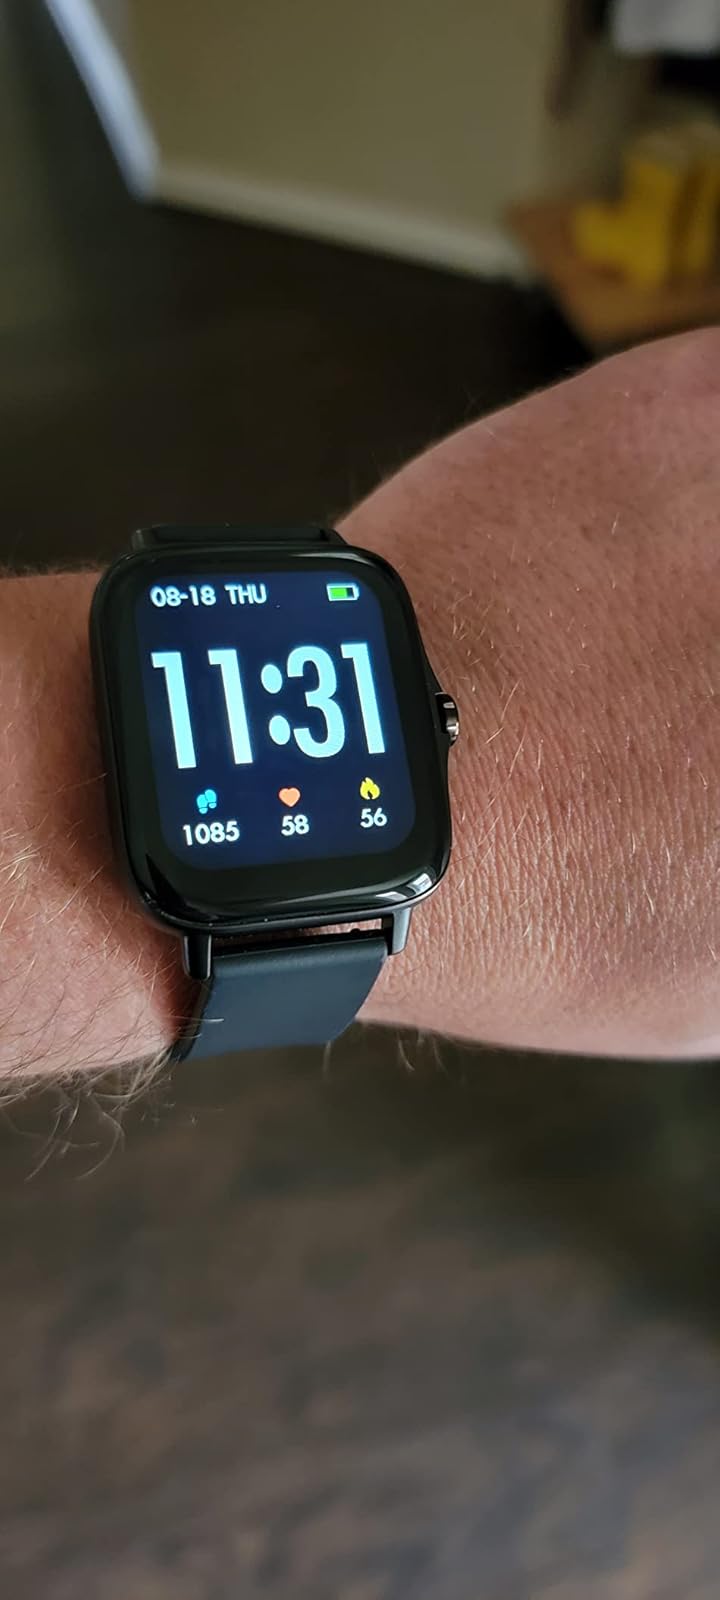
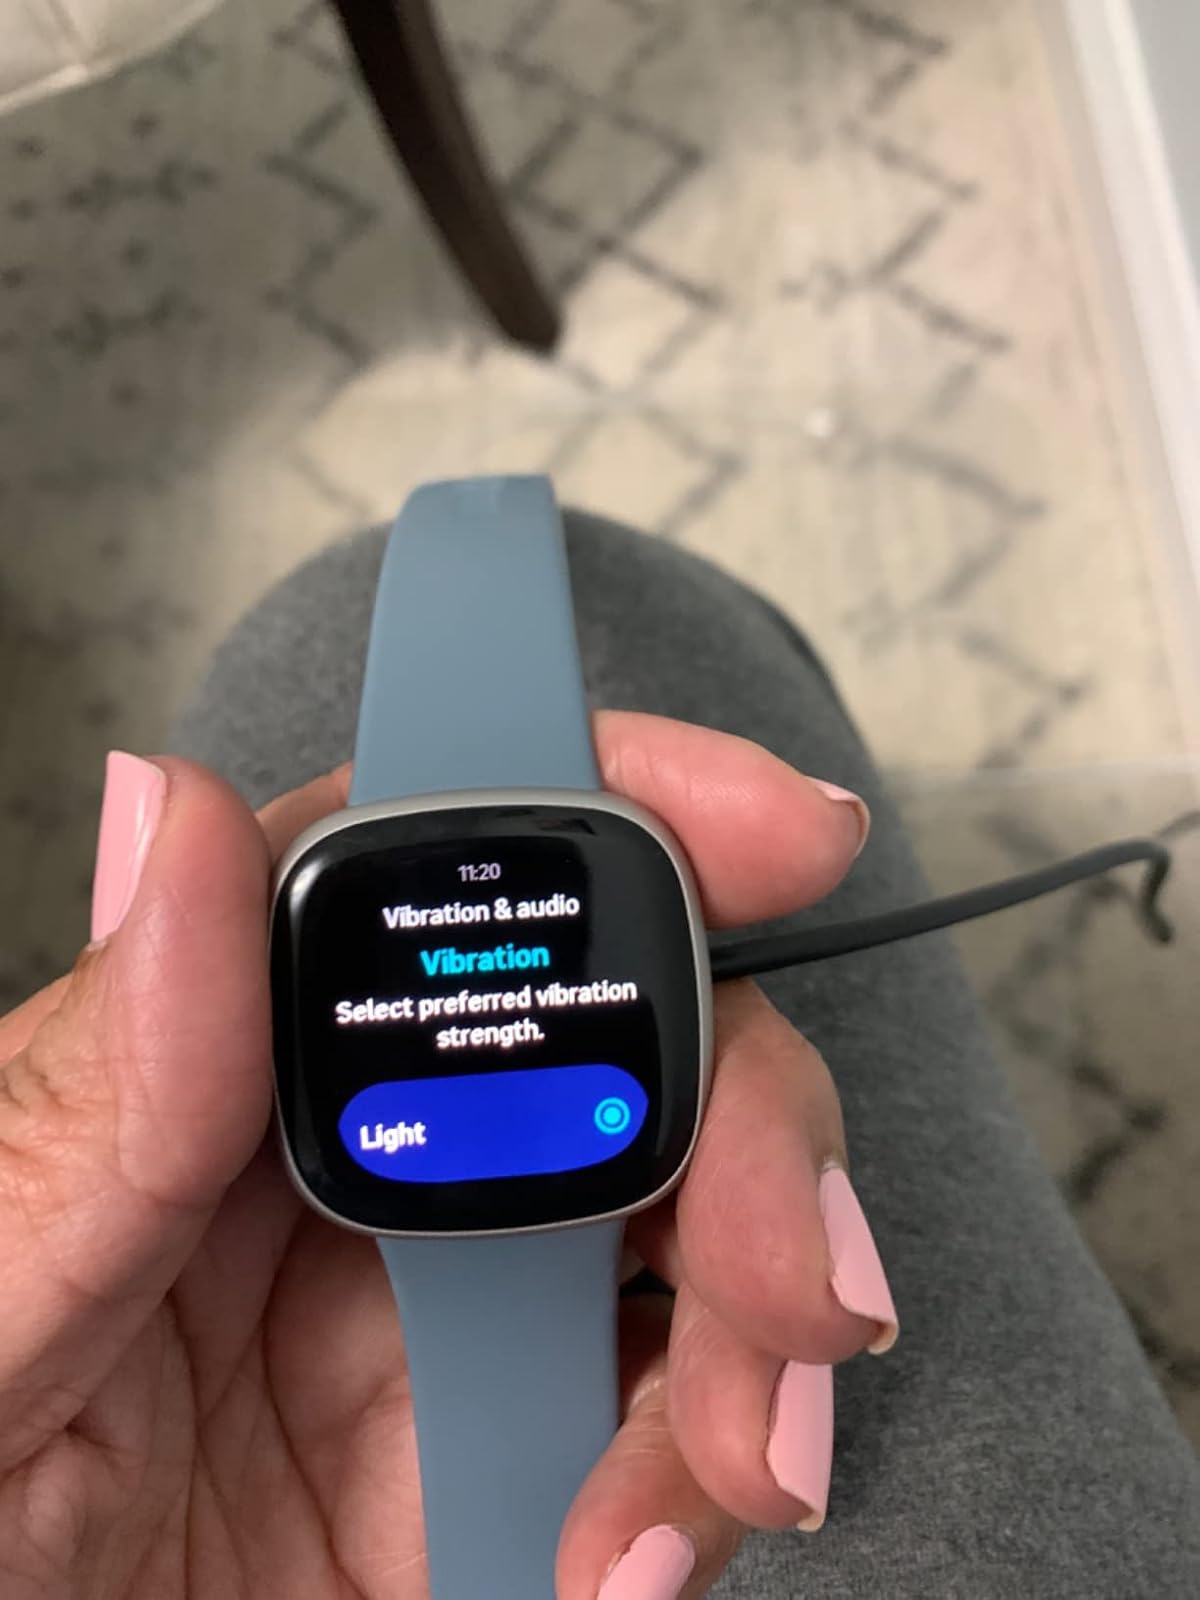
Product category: smartwatch
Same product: no